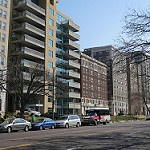
Scene: Outdoor